Tesla, Inc.

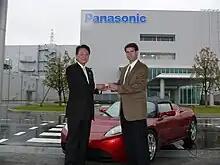
Panasonic Energy president Naoto Noguchi presents Tesla executive J. B. Straubel with lithium-ion cells

Tesla's first purpose-built facility was opened in Nevada in 2016. Gigafactory Nevada produces the Powerwall, battery cells in partnership with Panasonic, Model 3 drivetrains, and the Tesla Semi. The factory received substantial subsidies (abatements and credits) from the local and state government, that, in exchange for opening in their jurisdiction, allowed Tesla to operate essentially tax-free for 10 years, later extended to 20 years in exchange for expanding the factory to add a production line for the Tesla Semi and add additional battery manufacturing capacity.